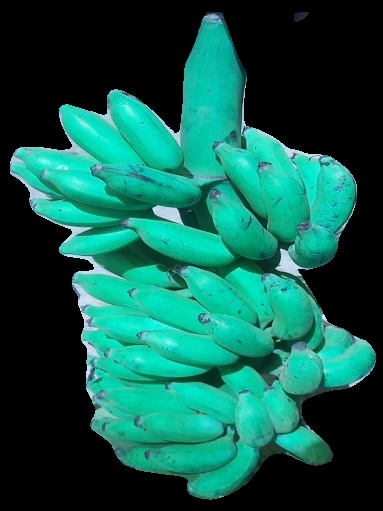
Variety: elakki-bale
Grade: grade3